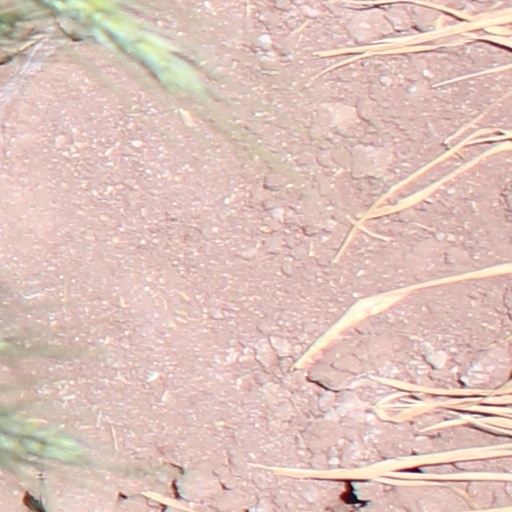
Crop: wheat